Italian destroyer Giuseppe Sirtori

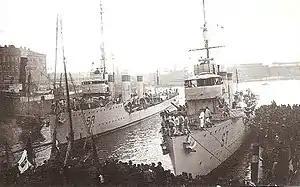
"Giuseppe Sirtori" (left) and (right) arriving at Fiume on 4 November 1918.

The "Regia Marina" planned a raid under the command of "Capitano di fregata" (Frigate Captain) Costanzo Ciano against the Austro-Hungarian Navy base at Pola by the small boat , but had to abort the raid during attempts on the nights of and . At 17:30 on 13 March, "Giuseppe Sirtori", "Animoso", "Francesco Stocco", "Giovanni Acerbi", "Vincenzo Giordano Orsini", the coastal torpedo boats and the motor torpedo boats "MAS 95" and "MAS 96", and "Grillo" got underway from Venice to attempt the raid again, with the MAS boats towing "Grillo". "Grillo" dropped her tow line at 02:18 on 14 March and began her attempt to penetrate the harbor at Pola. "Grillo"′s attack, conducted between 03:16 and 03:18, achieved no success and resulted in "Grillo"′s destruction. Austro-Hungarian searchlights illuminated the MAS boats waiting offshore at 03:35 and again at 03:40, so they withdrew and rejoined the supporting destroyers at 05:00. The Italian force then headed back to port.